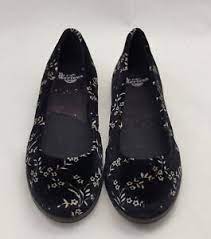
Label: Ballet Flat